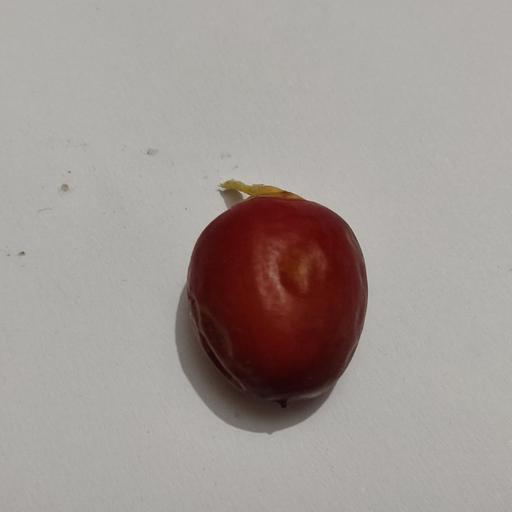
Crop type: Date Palm